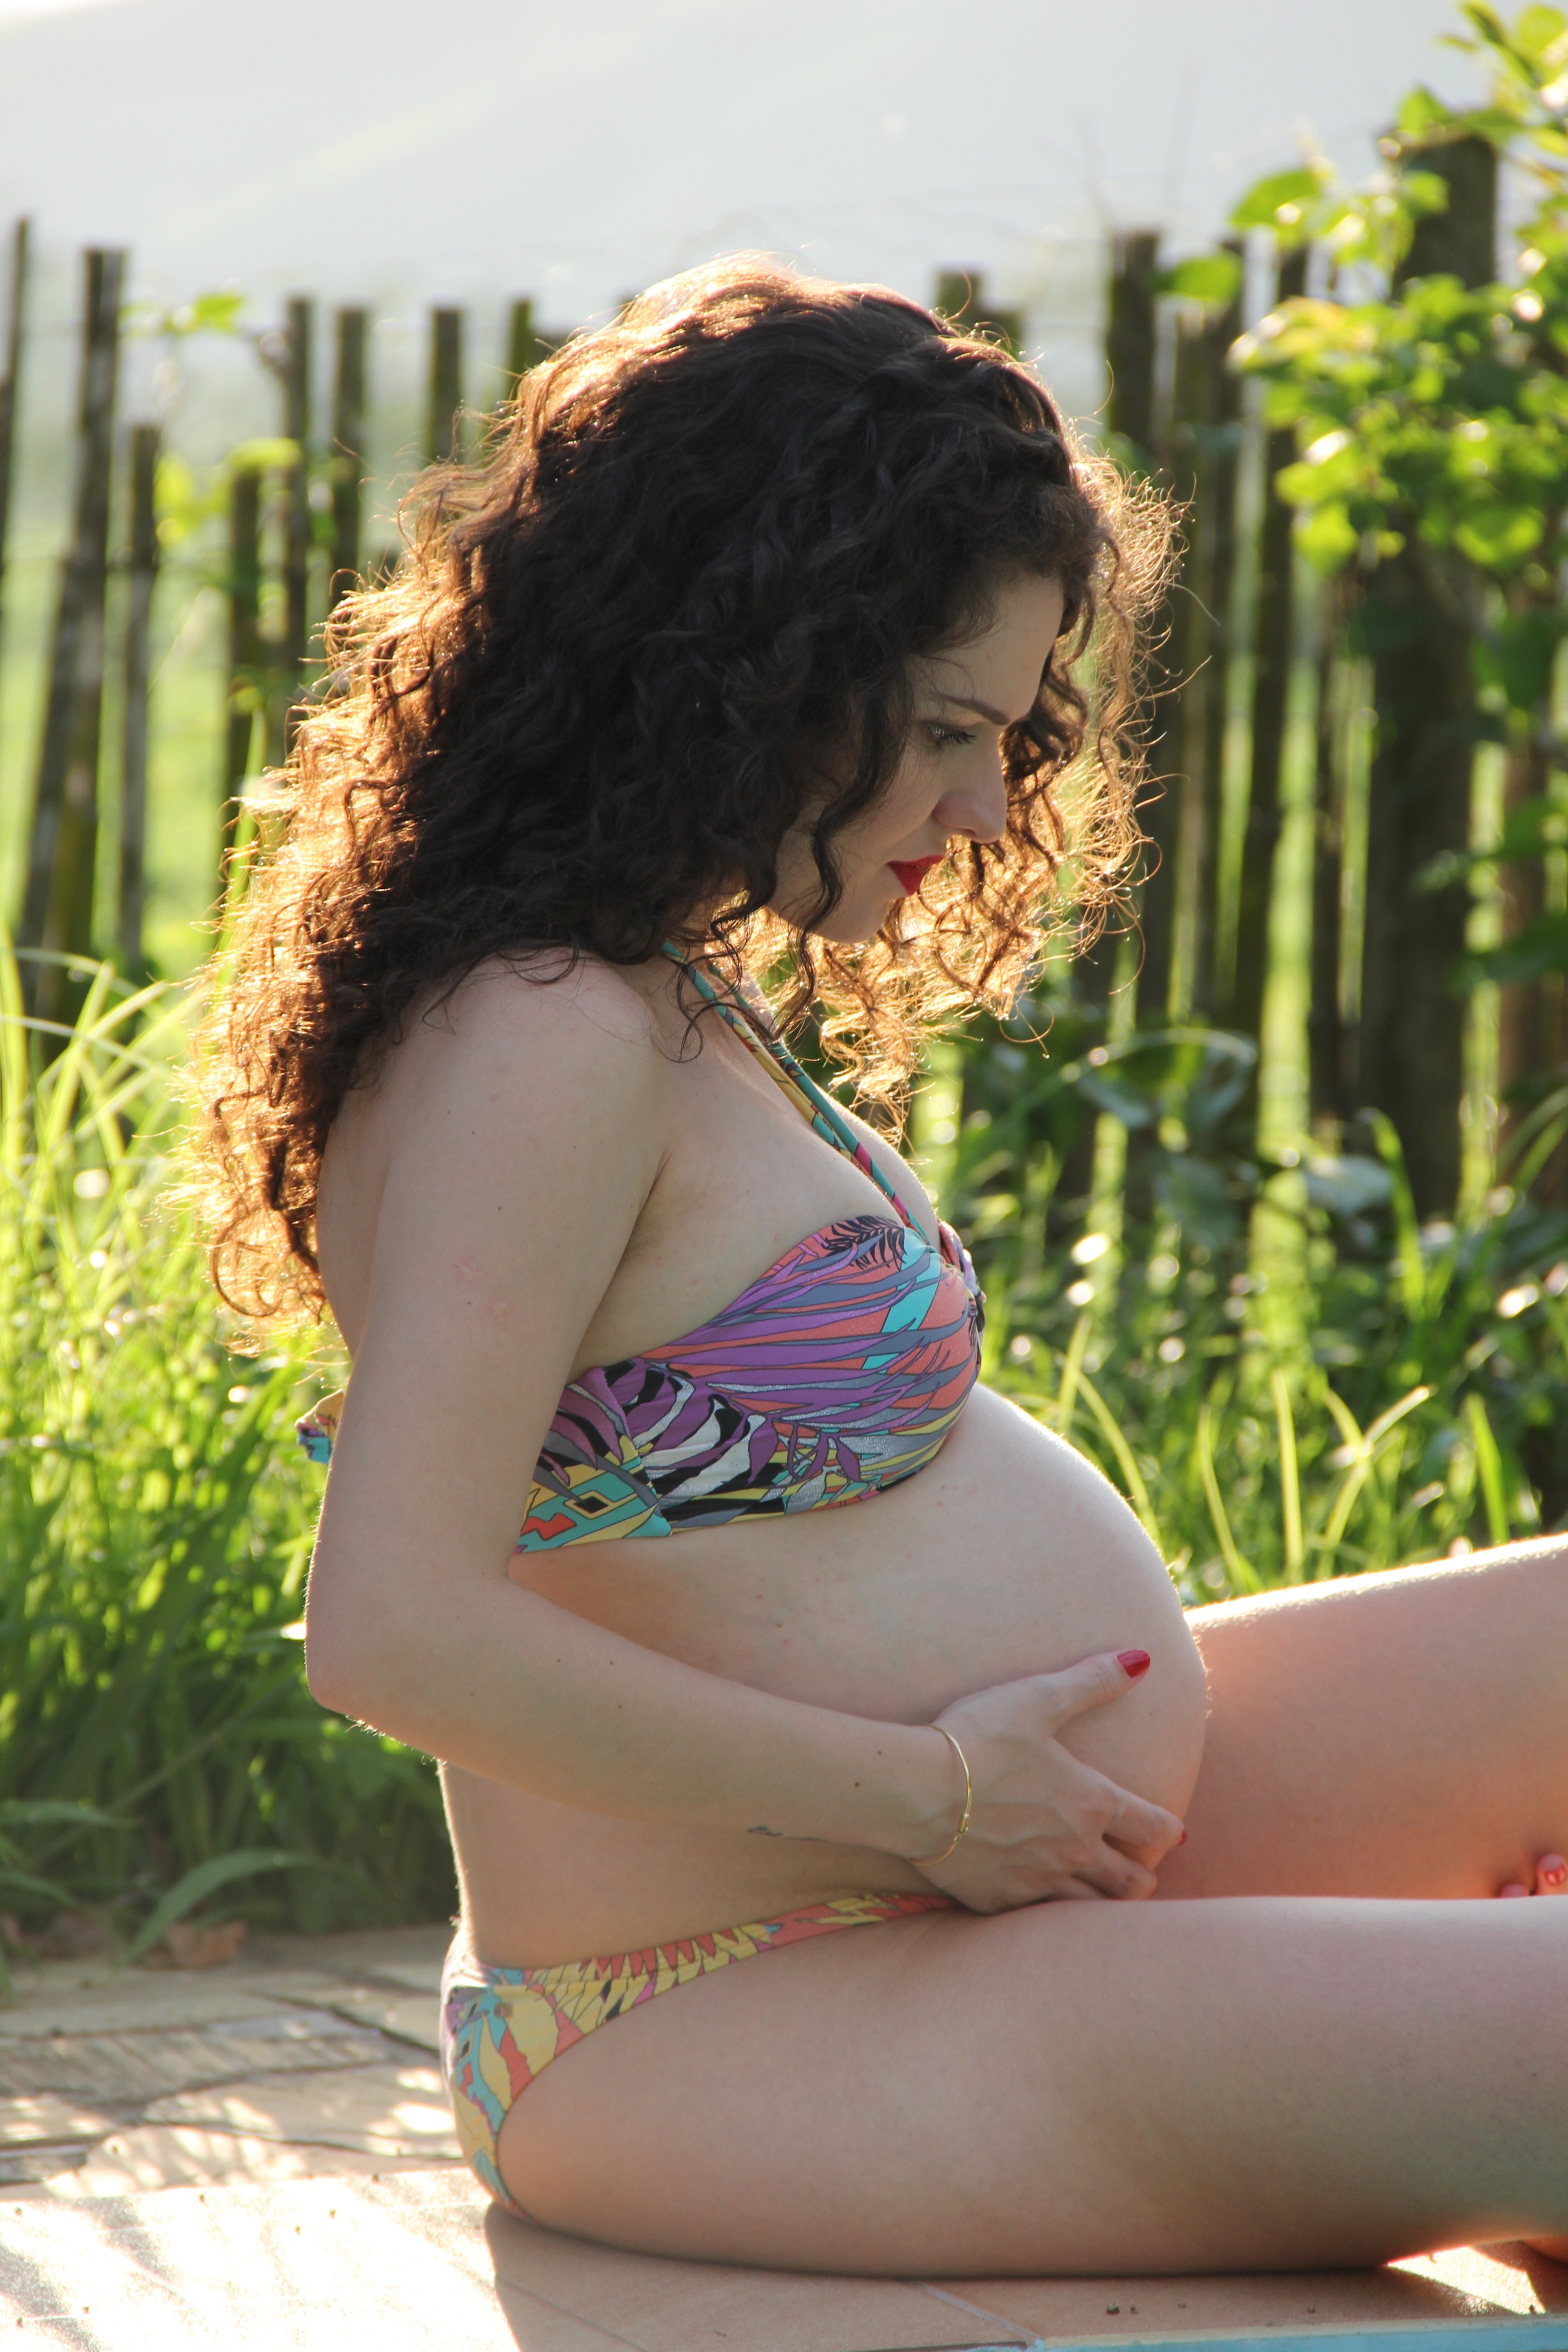
hand, person, girl, hair, photography, trunk, leg, model, sitting, clothing, hairstyle, swimwear, long hair, human body, black hair, mother, thigh, skin, pregnant, beauty, interaction, abdomen, photo shoot, pregnant woman, human positions, art model